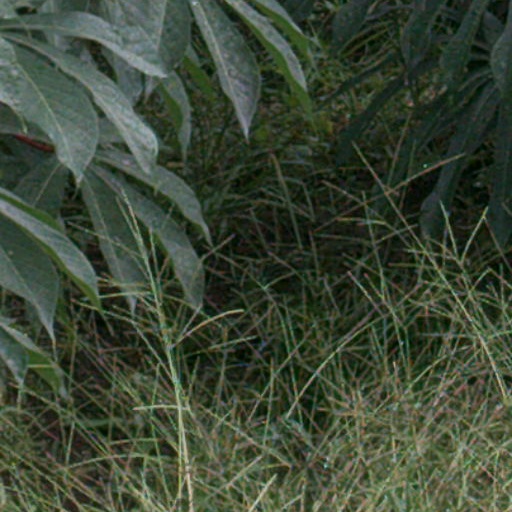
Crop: cassava